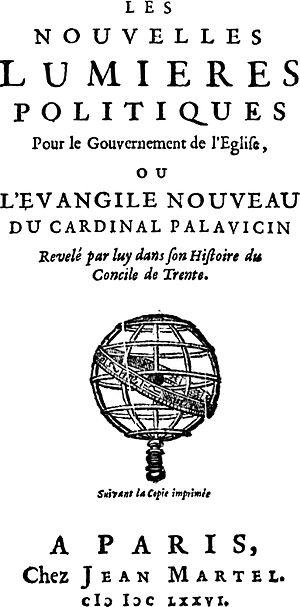
Jean Le Noir, né à Alençon en 1622 et mort en prison au château de Nantes, le 22 avril 1692, est un théologien et canoniste français, célèbre tant par ses écrits que par ses infortunes.